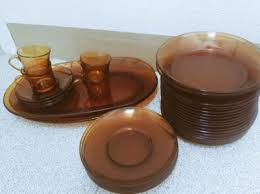
Label: glass